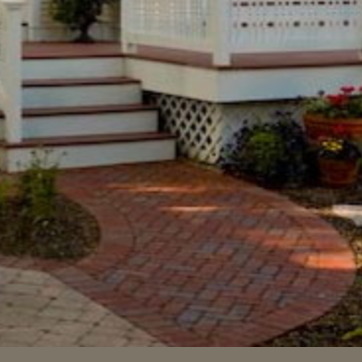
Material: brick